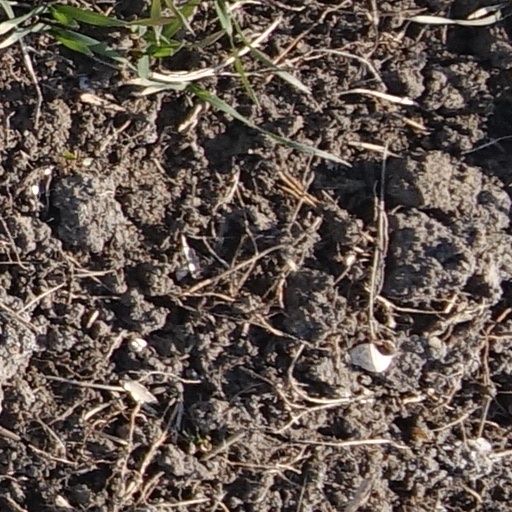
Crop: wheat